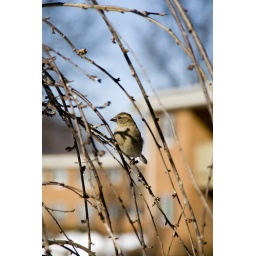
bird on the trees in my apartment. taken with Canon XTi. Tamron 18-200mm